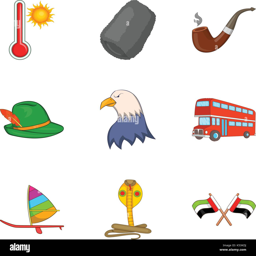
around the world icons set , cartoon style